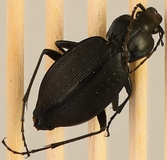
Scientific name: Carabus goryi
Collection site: Great Smoky Mountains National Park NEON (GRSM), plot GRSM_012